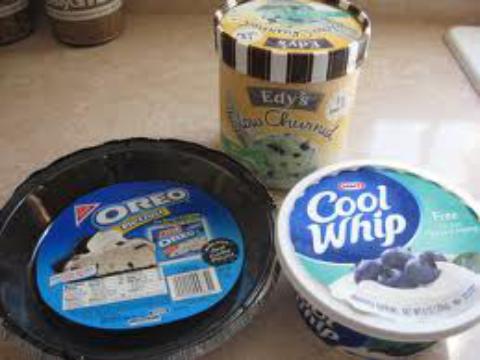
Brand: Cool Whip
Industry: Food